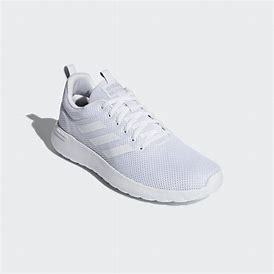
Brand: Adidas
Model: Lite Racer CLN